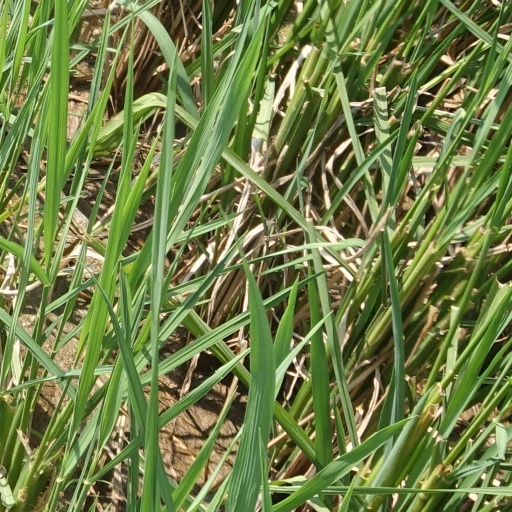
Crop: rice